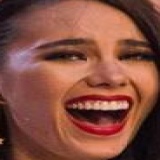
hoa hậu Catriona Gray